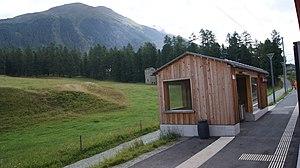
Gare ferroviaire de Punt Muragl (chemin de fer de Samedan–Pontresina, 1728,2 m d'altitude) dans les Grisons, en Suisse.